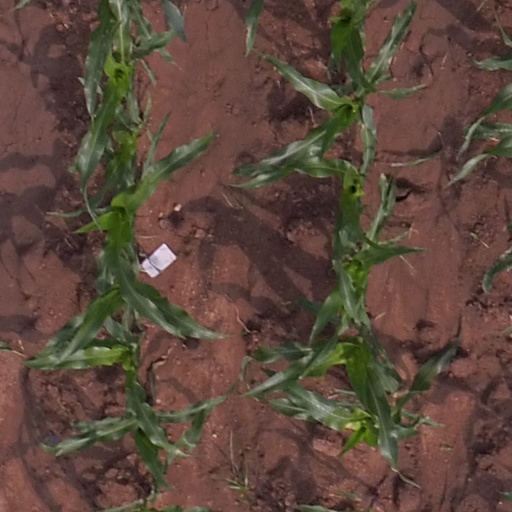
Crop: maize; corn